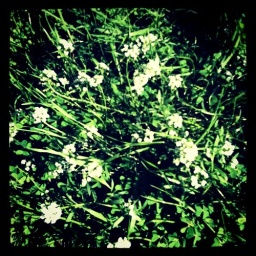
White flowers in green grass